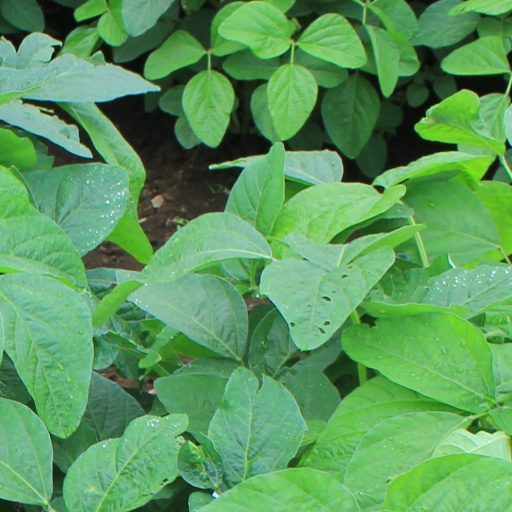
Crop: soybean